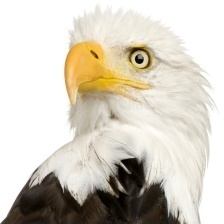
Species: BALD EAGLE
Scientific name: HALIAEETUS LEUCOCEPHALUS